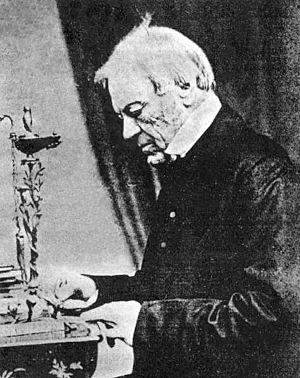
John Richardson est un naturaliste, un explorateur et un médecin écossais, né le 5 novembre 1787 à Dumfries en Écosse et mort le 5 juin 1865 à Grasmere dans le Westmorland.